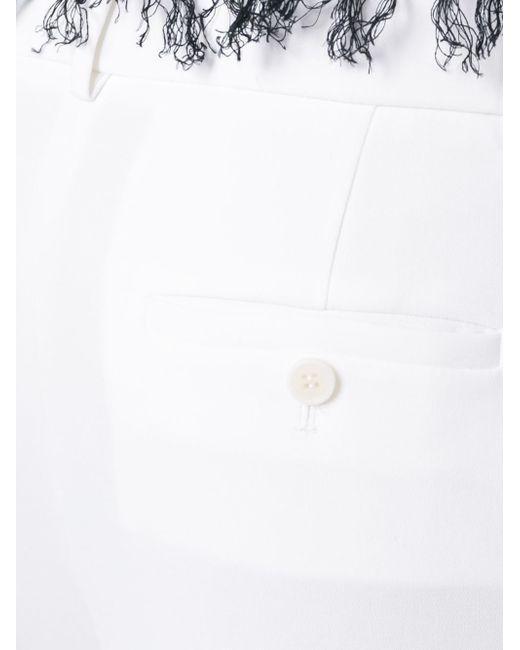
weiße Damen-Abendgarderobe mit Gesäßtaschen